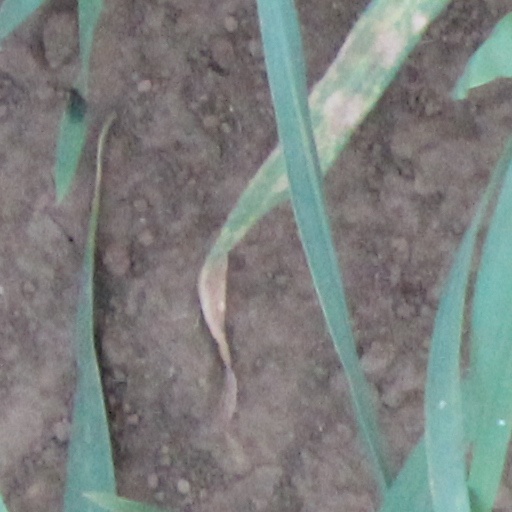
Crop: wheat